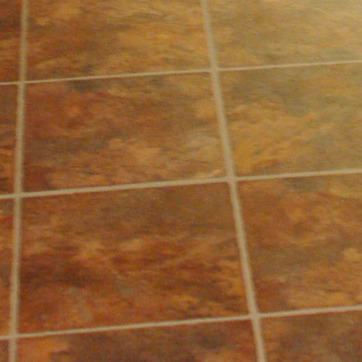
Material: tile